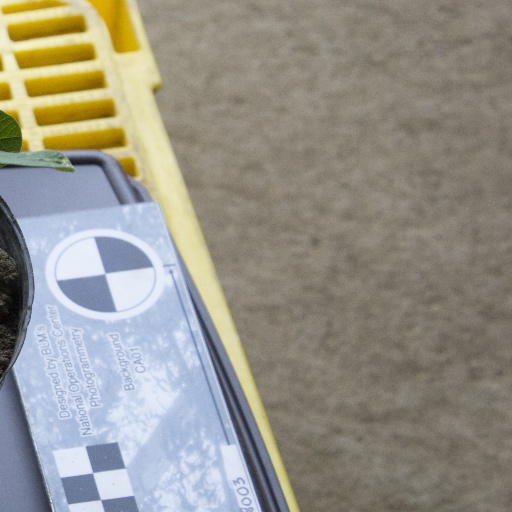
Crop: soybean